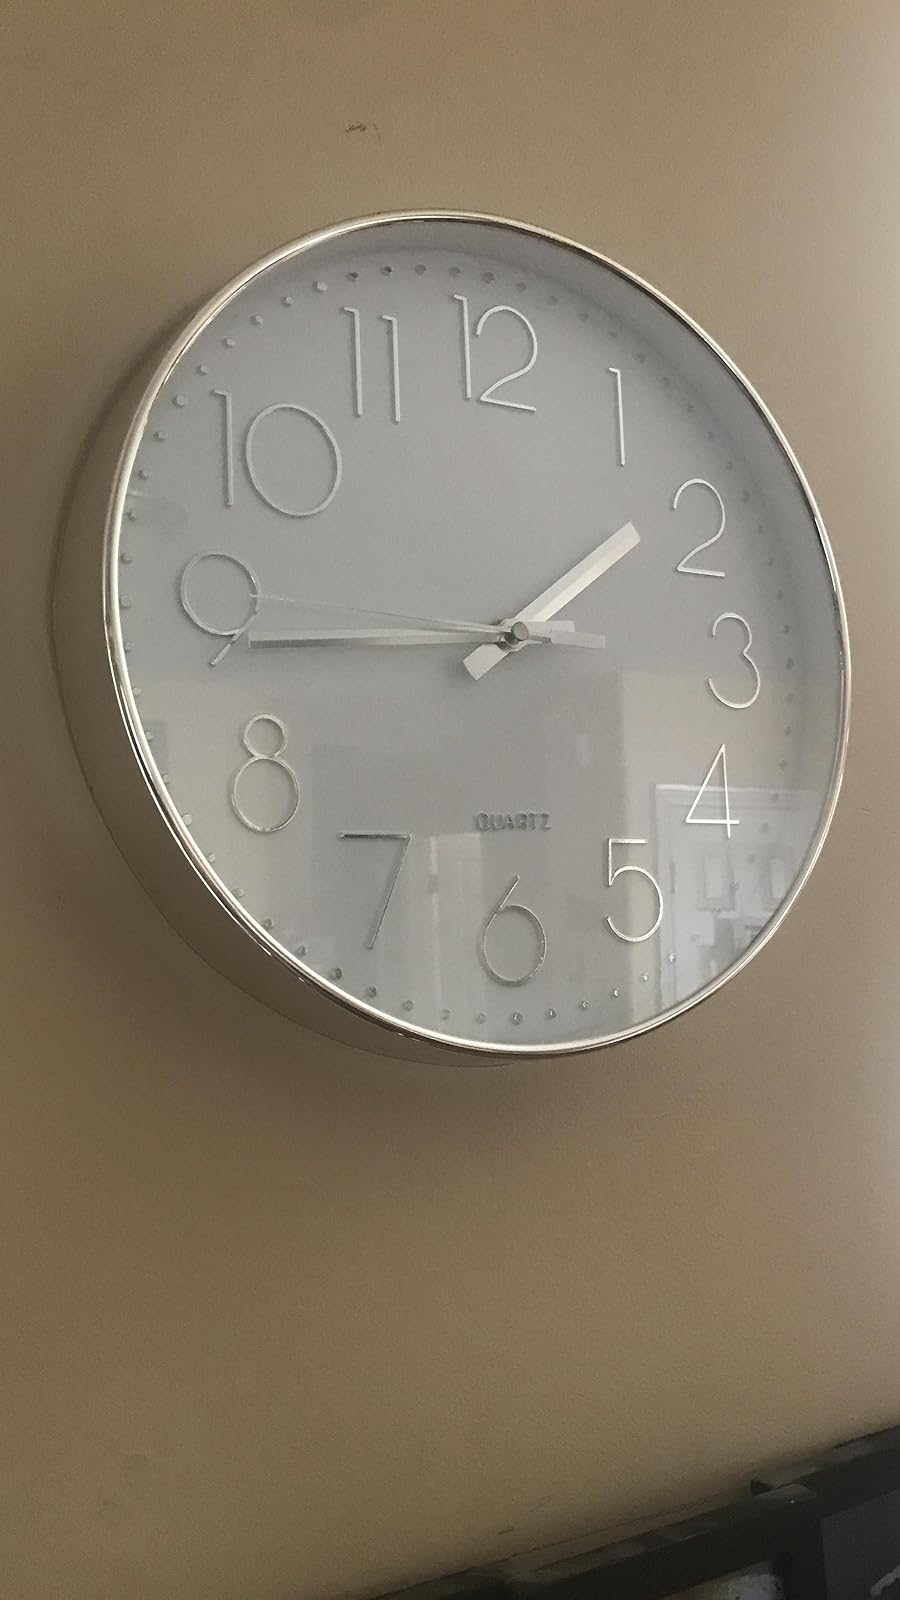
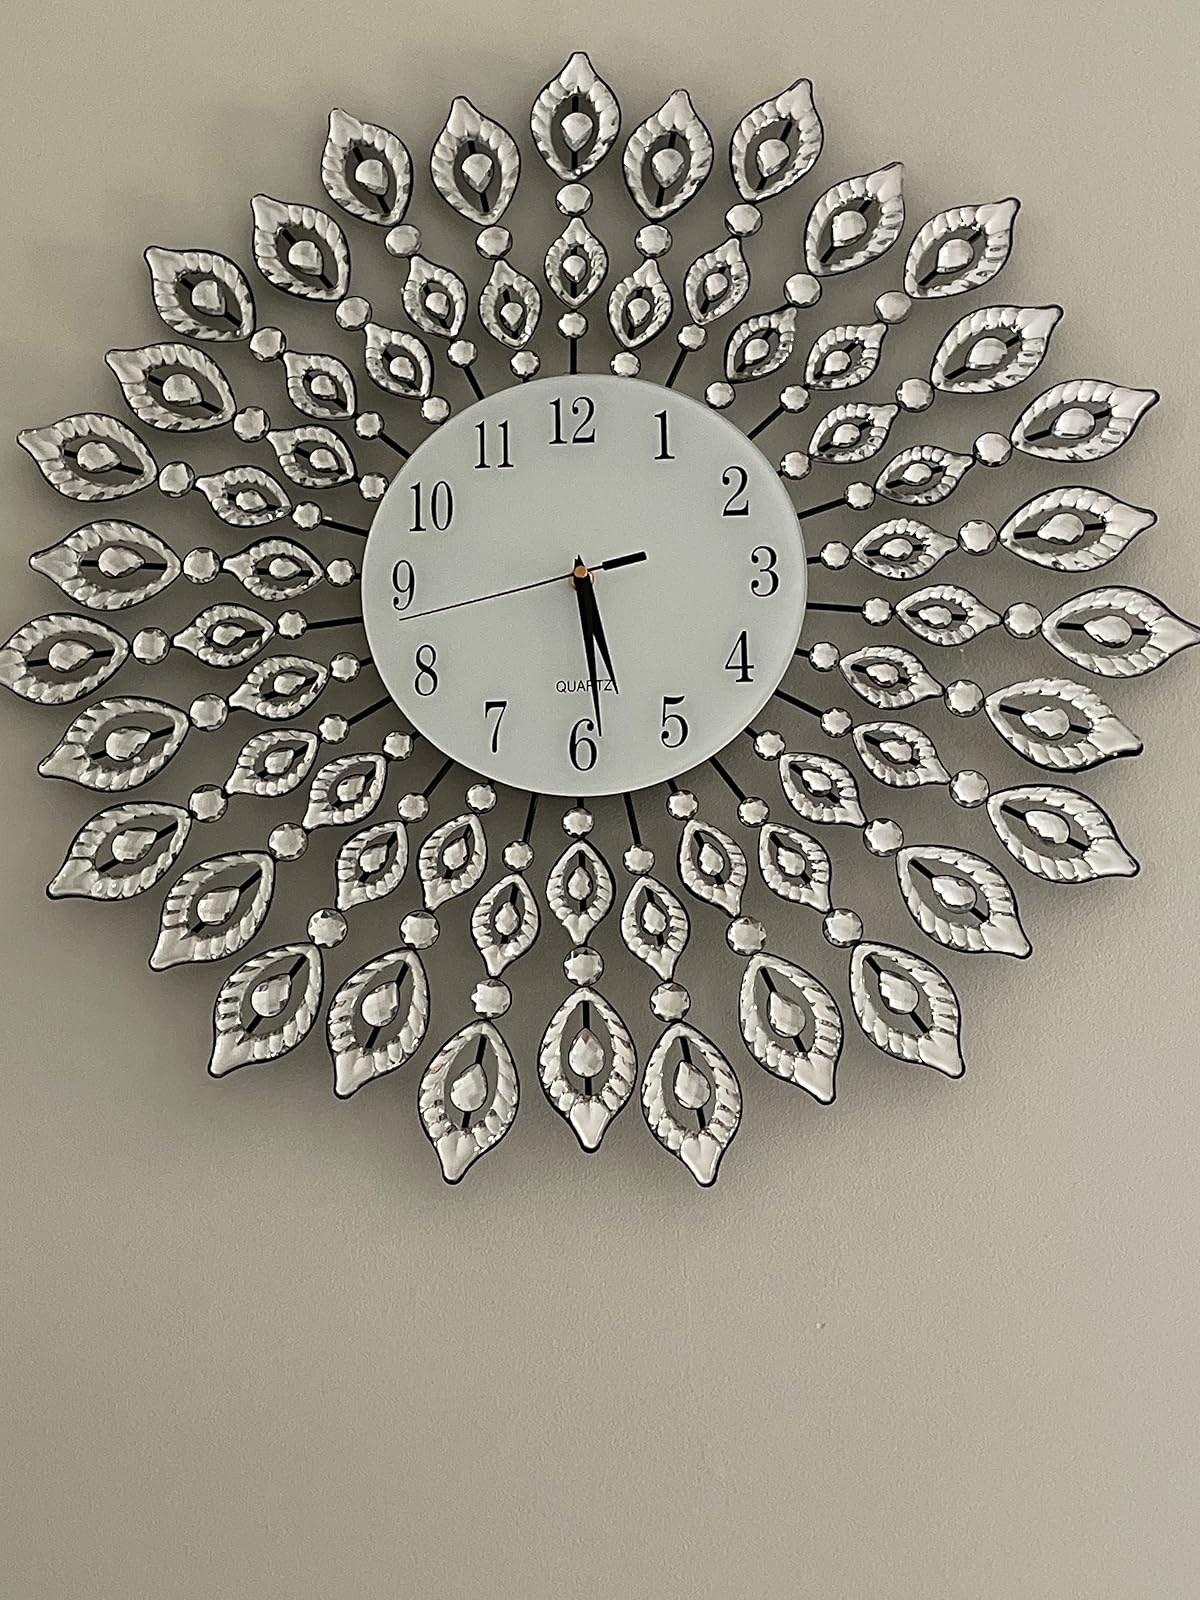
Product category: clock
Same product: no